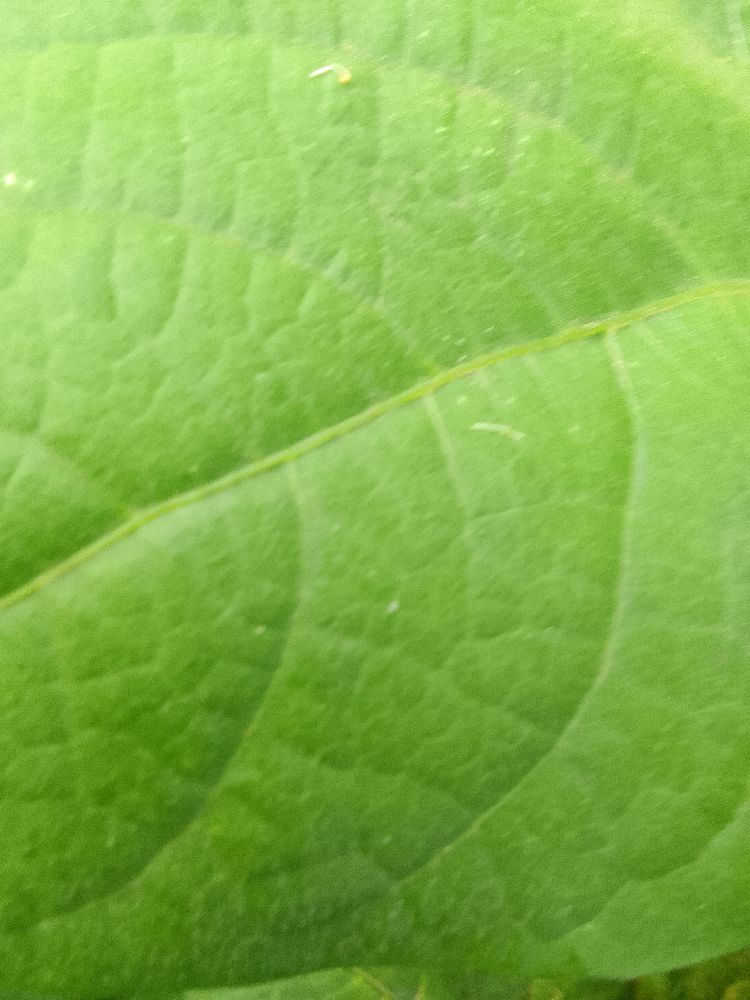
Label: healthy